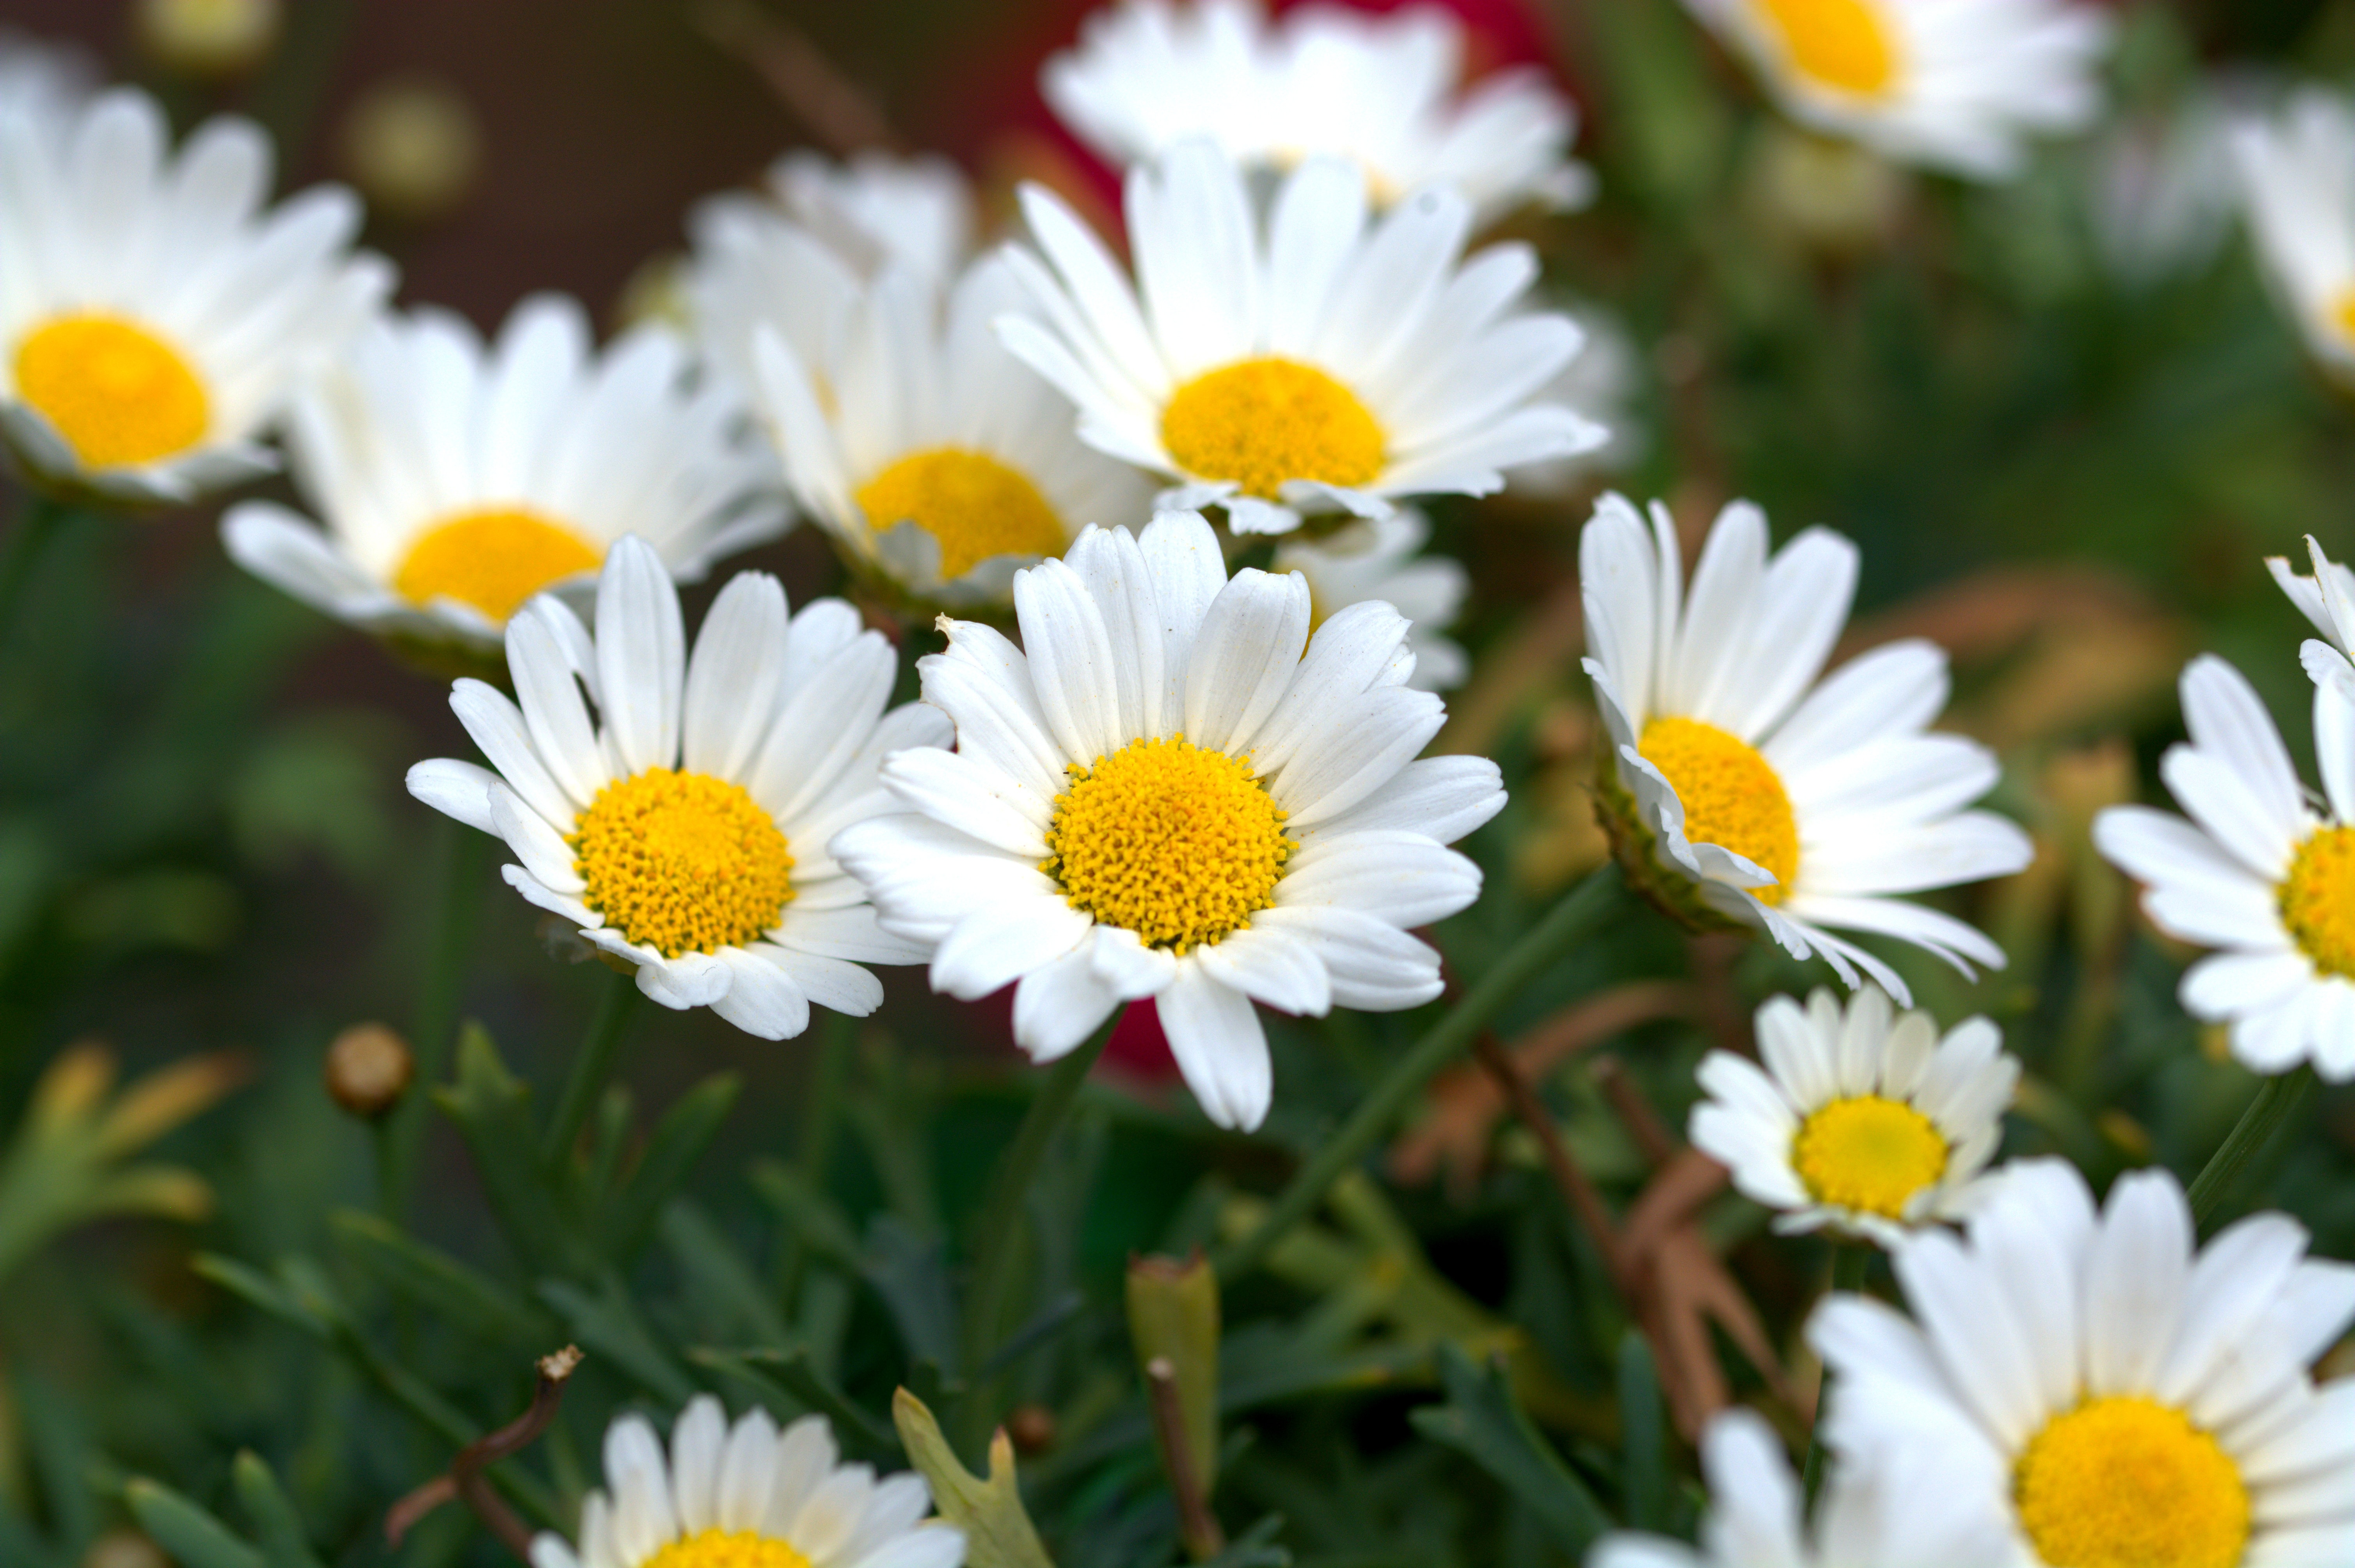
nature, plant, white, meadow, flower, petal, bloom, summer, daisy, bush, herb, close, flora, wildflower, flowers, spring flowers, flowering plant, daisy family, margarite, oxeye daisy, annual plant, land plant, chamaemelum nobile, marguerite daisy, tanacetum parthenium, chrysanths